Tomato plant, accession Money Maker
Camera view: bottom (45 deg); turntable rotation: 120 degrees
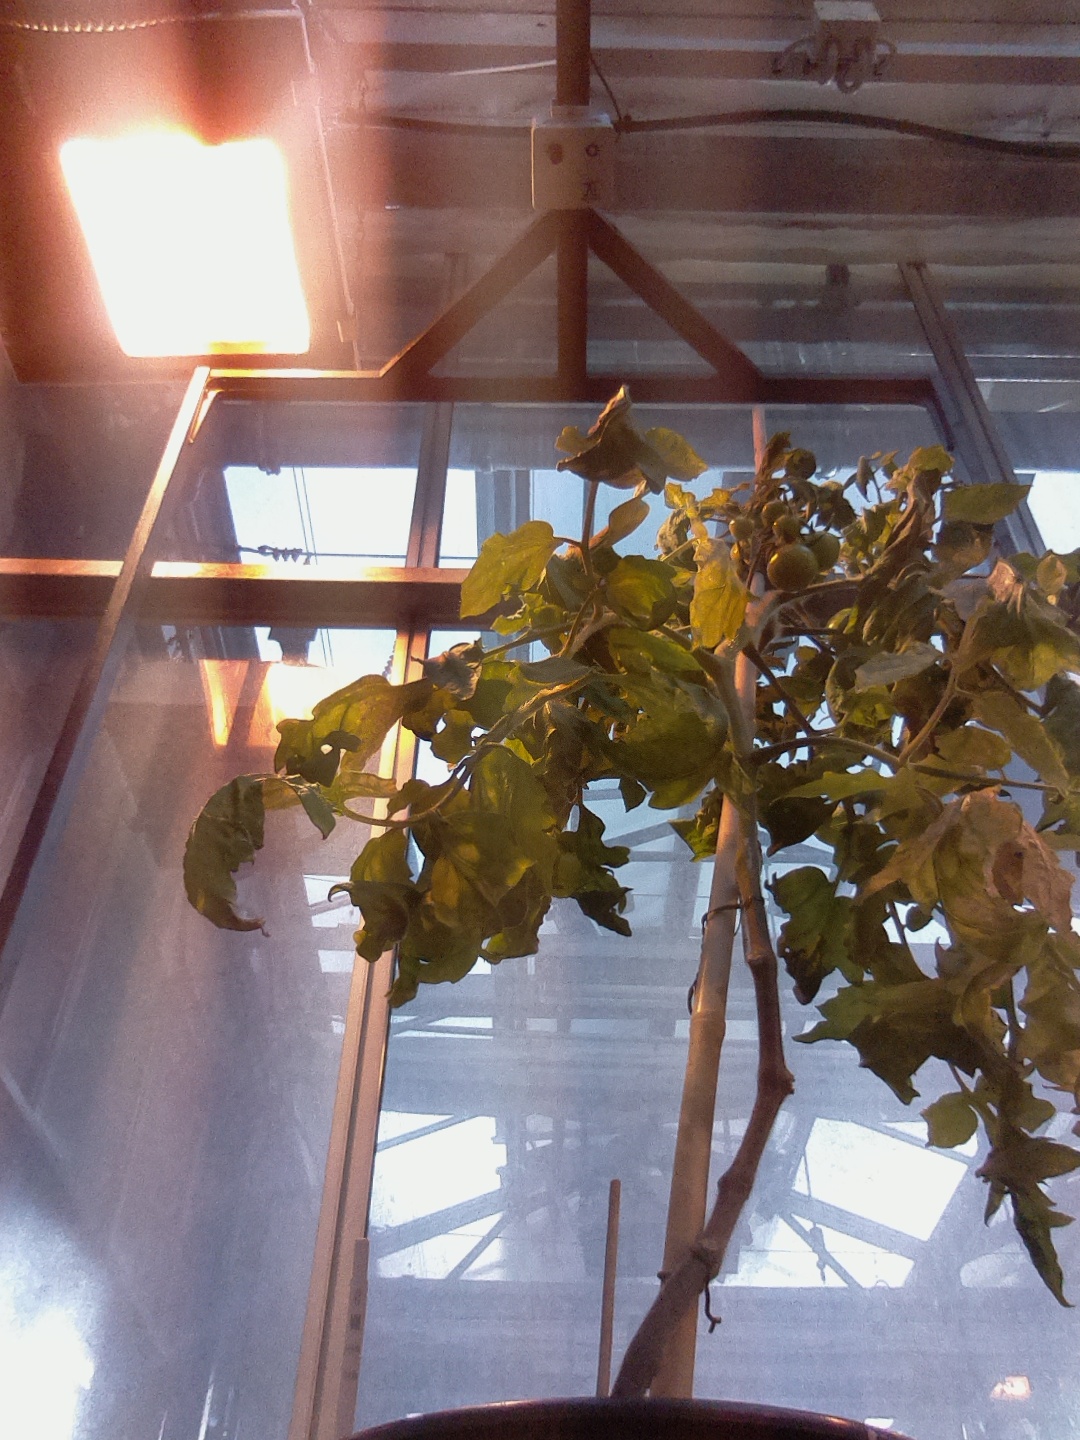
BBCH growth stage 74: 40%-50% of final fruit size